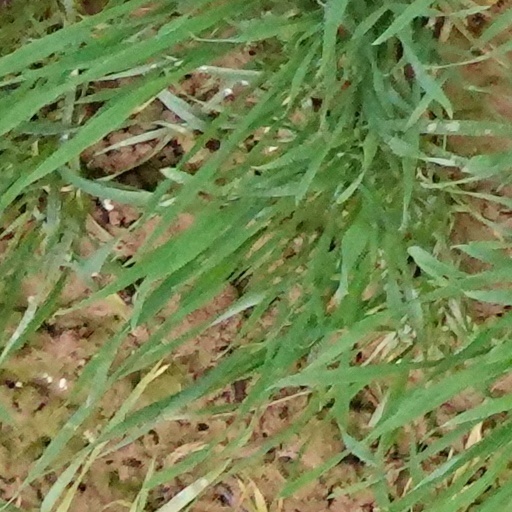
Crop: wheat